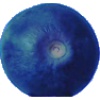
Label: Huckleberry 1